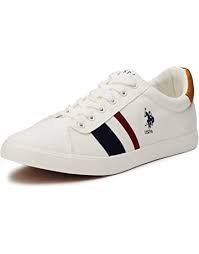
Label: Sneaker